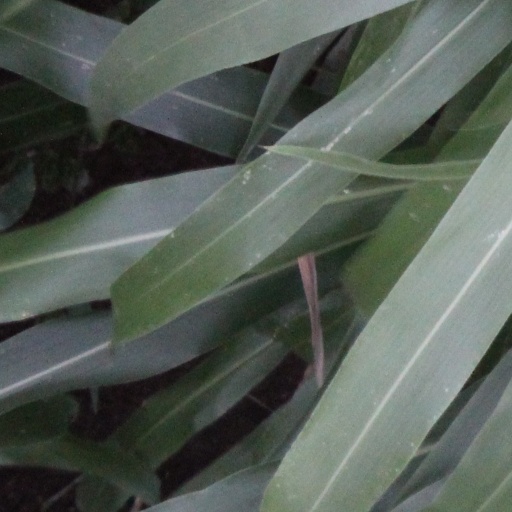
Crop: sorghum